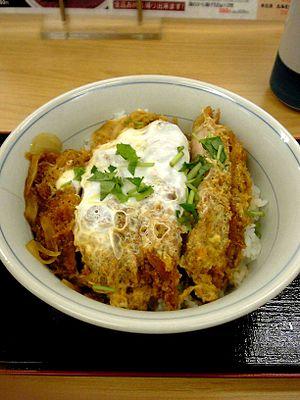
Une côtelette est une côte de veau, porc, mouton ou agneau, préparée de différentes façons pour la consommation alimentaire. Elle peut être poêlée, braisée ou grillée.